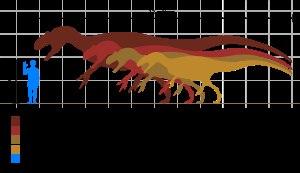
Allosaurus est un genre éteint de dinosaures théropodes ayant vécu il y a 155 à 150 millions d’années environ, au Kimméridgien et au Tithonien dans ce qui est actuellement l’Amérique du Nord et l’Europe. Allosaurus, dont le nom dérive des racines grecques σαῦρος / saûros et ἄλλος / állos, est nommé par le paléontologue américain Othniel Charles Marsh en 1877 sur base de matériel post-crânien fragmentaire. Il compte parmi les premiers dinosaures théropodes découverts et reste un des dinosaures les plus étudiés et les mieux connus. Son nom est également bien connu du public puisqu'il s'agit de l’un des dinosaures les plus représentés dans les films et les documentaires.
À l'heure actuelle, il y a assez peu d’espèces du genre Allosaurus considérées comme valides même s'il y a eu un assez grand nombre d'espèces potentiellement affectées à ce genre de dinosaures carnosaures depuis sa description en 1877 par Othniel Charles Marsh. Ce genre a été décrit à partir de matériaux provenant de la Formation de Morrison dans l'ouest des États-Unis datant du Jurassique. L'espèce type A. fragilis est actuellement l'une des espèces les plus connues de dinosaures.
Epanterias est un genre éteint douteux de grands dinosaures théropodes du Jurassique supérieur, découvert dans la formation de Morrison au Colorado.